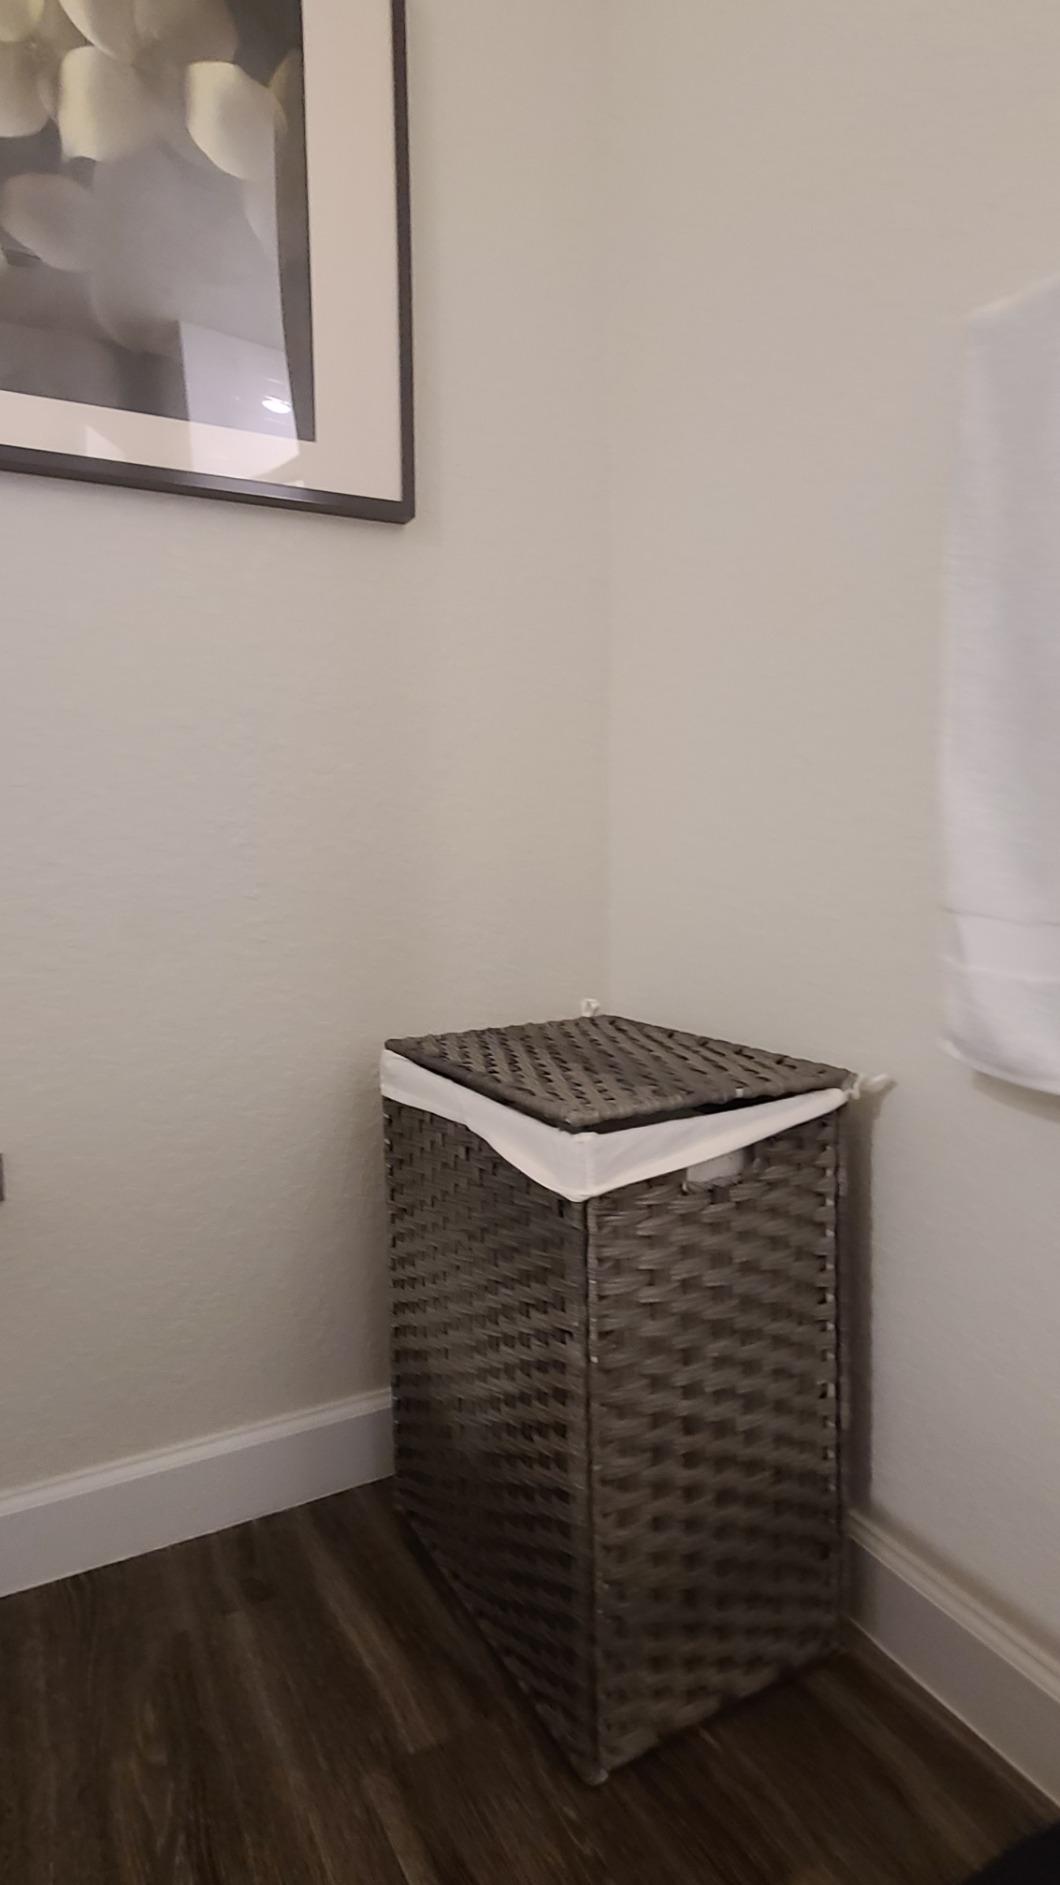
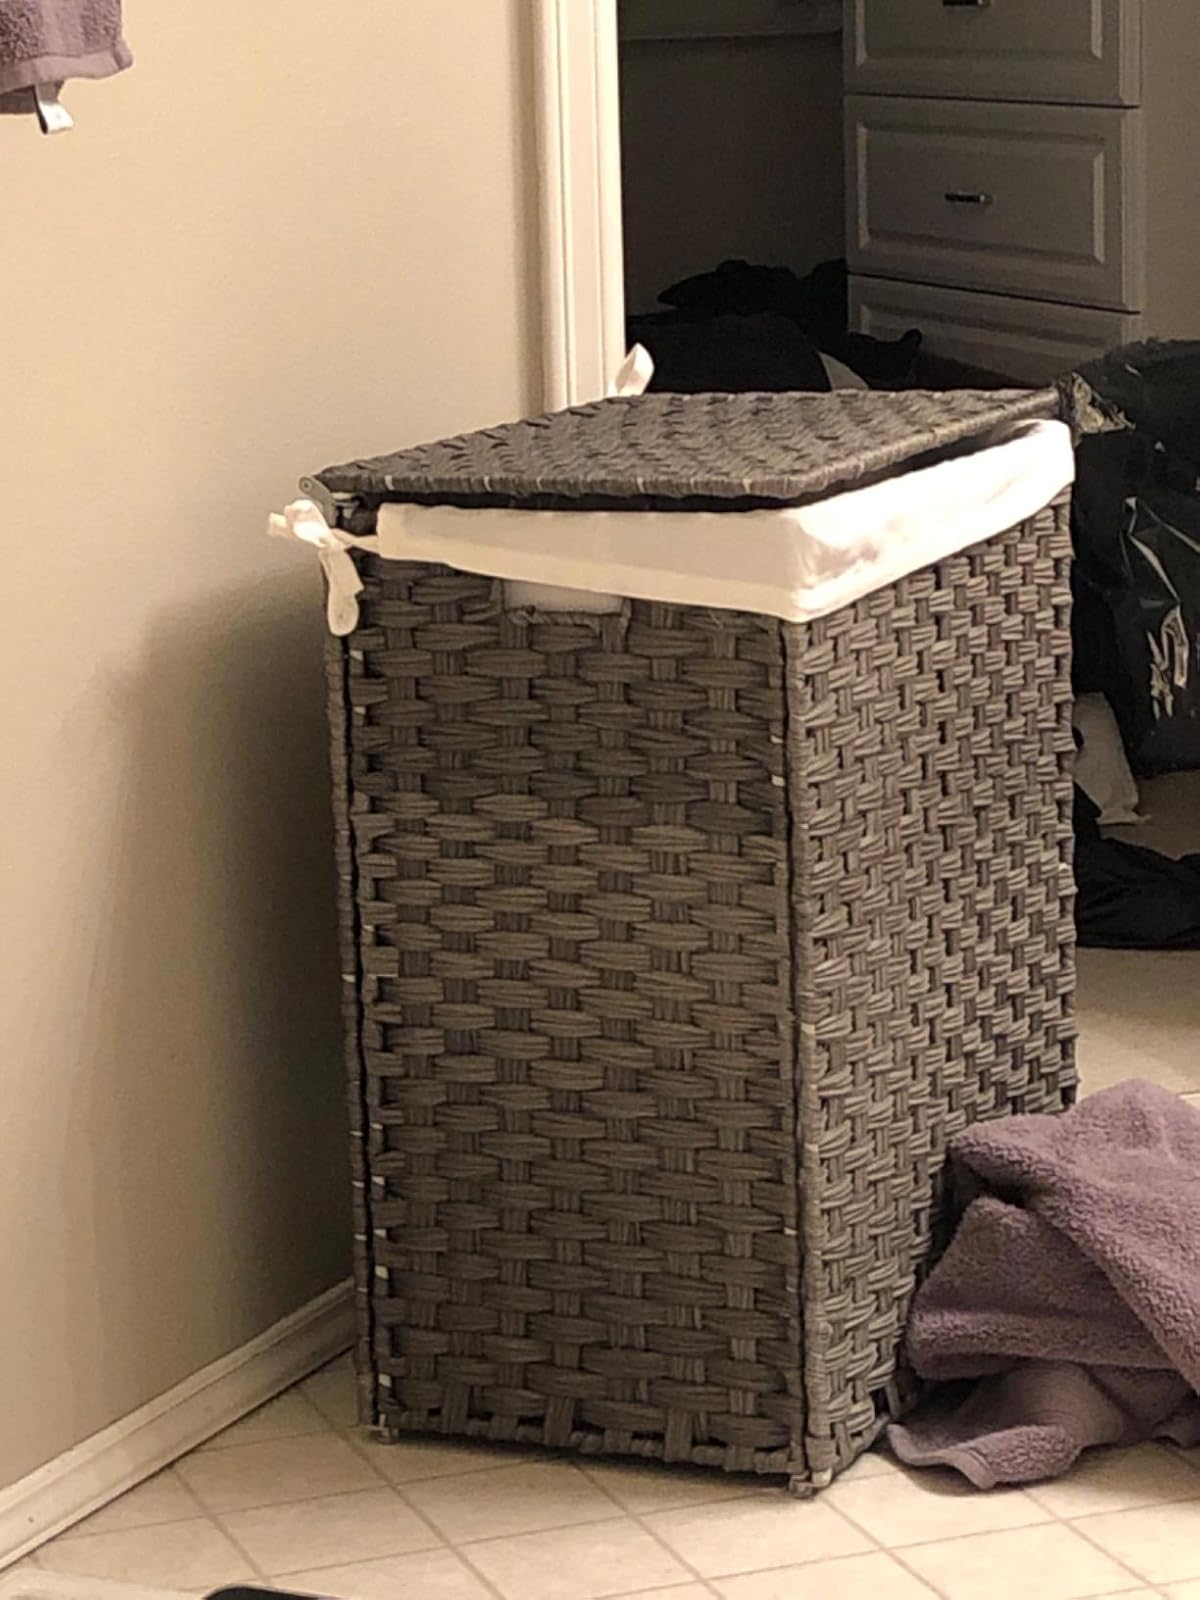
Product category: items_hamper
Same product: yes